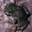
Label: frog